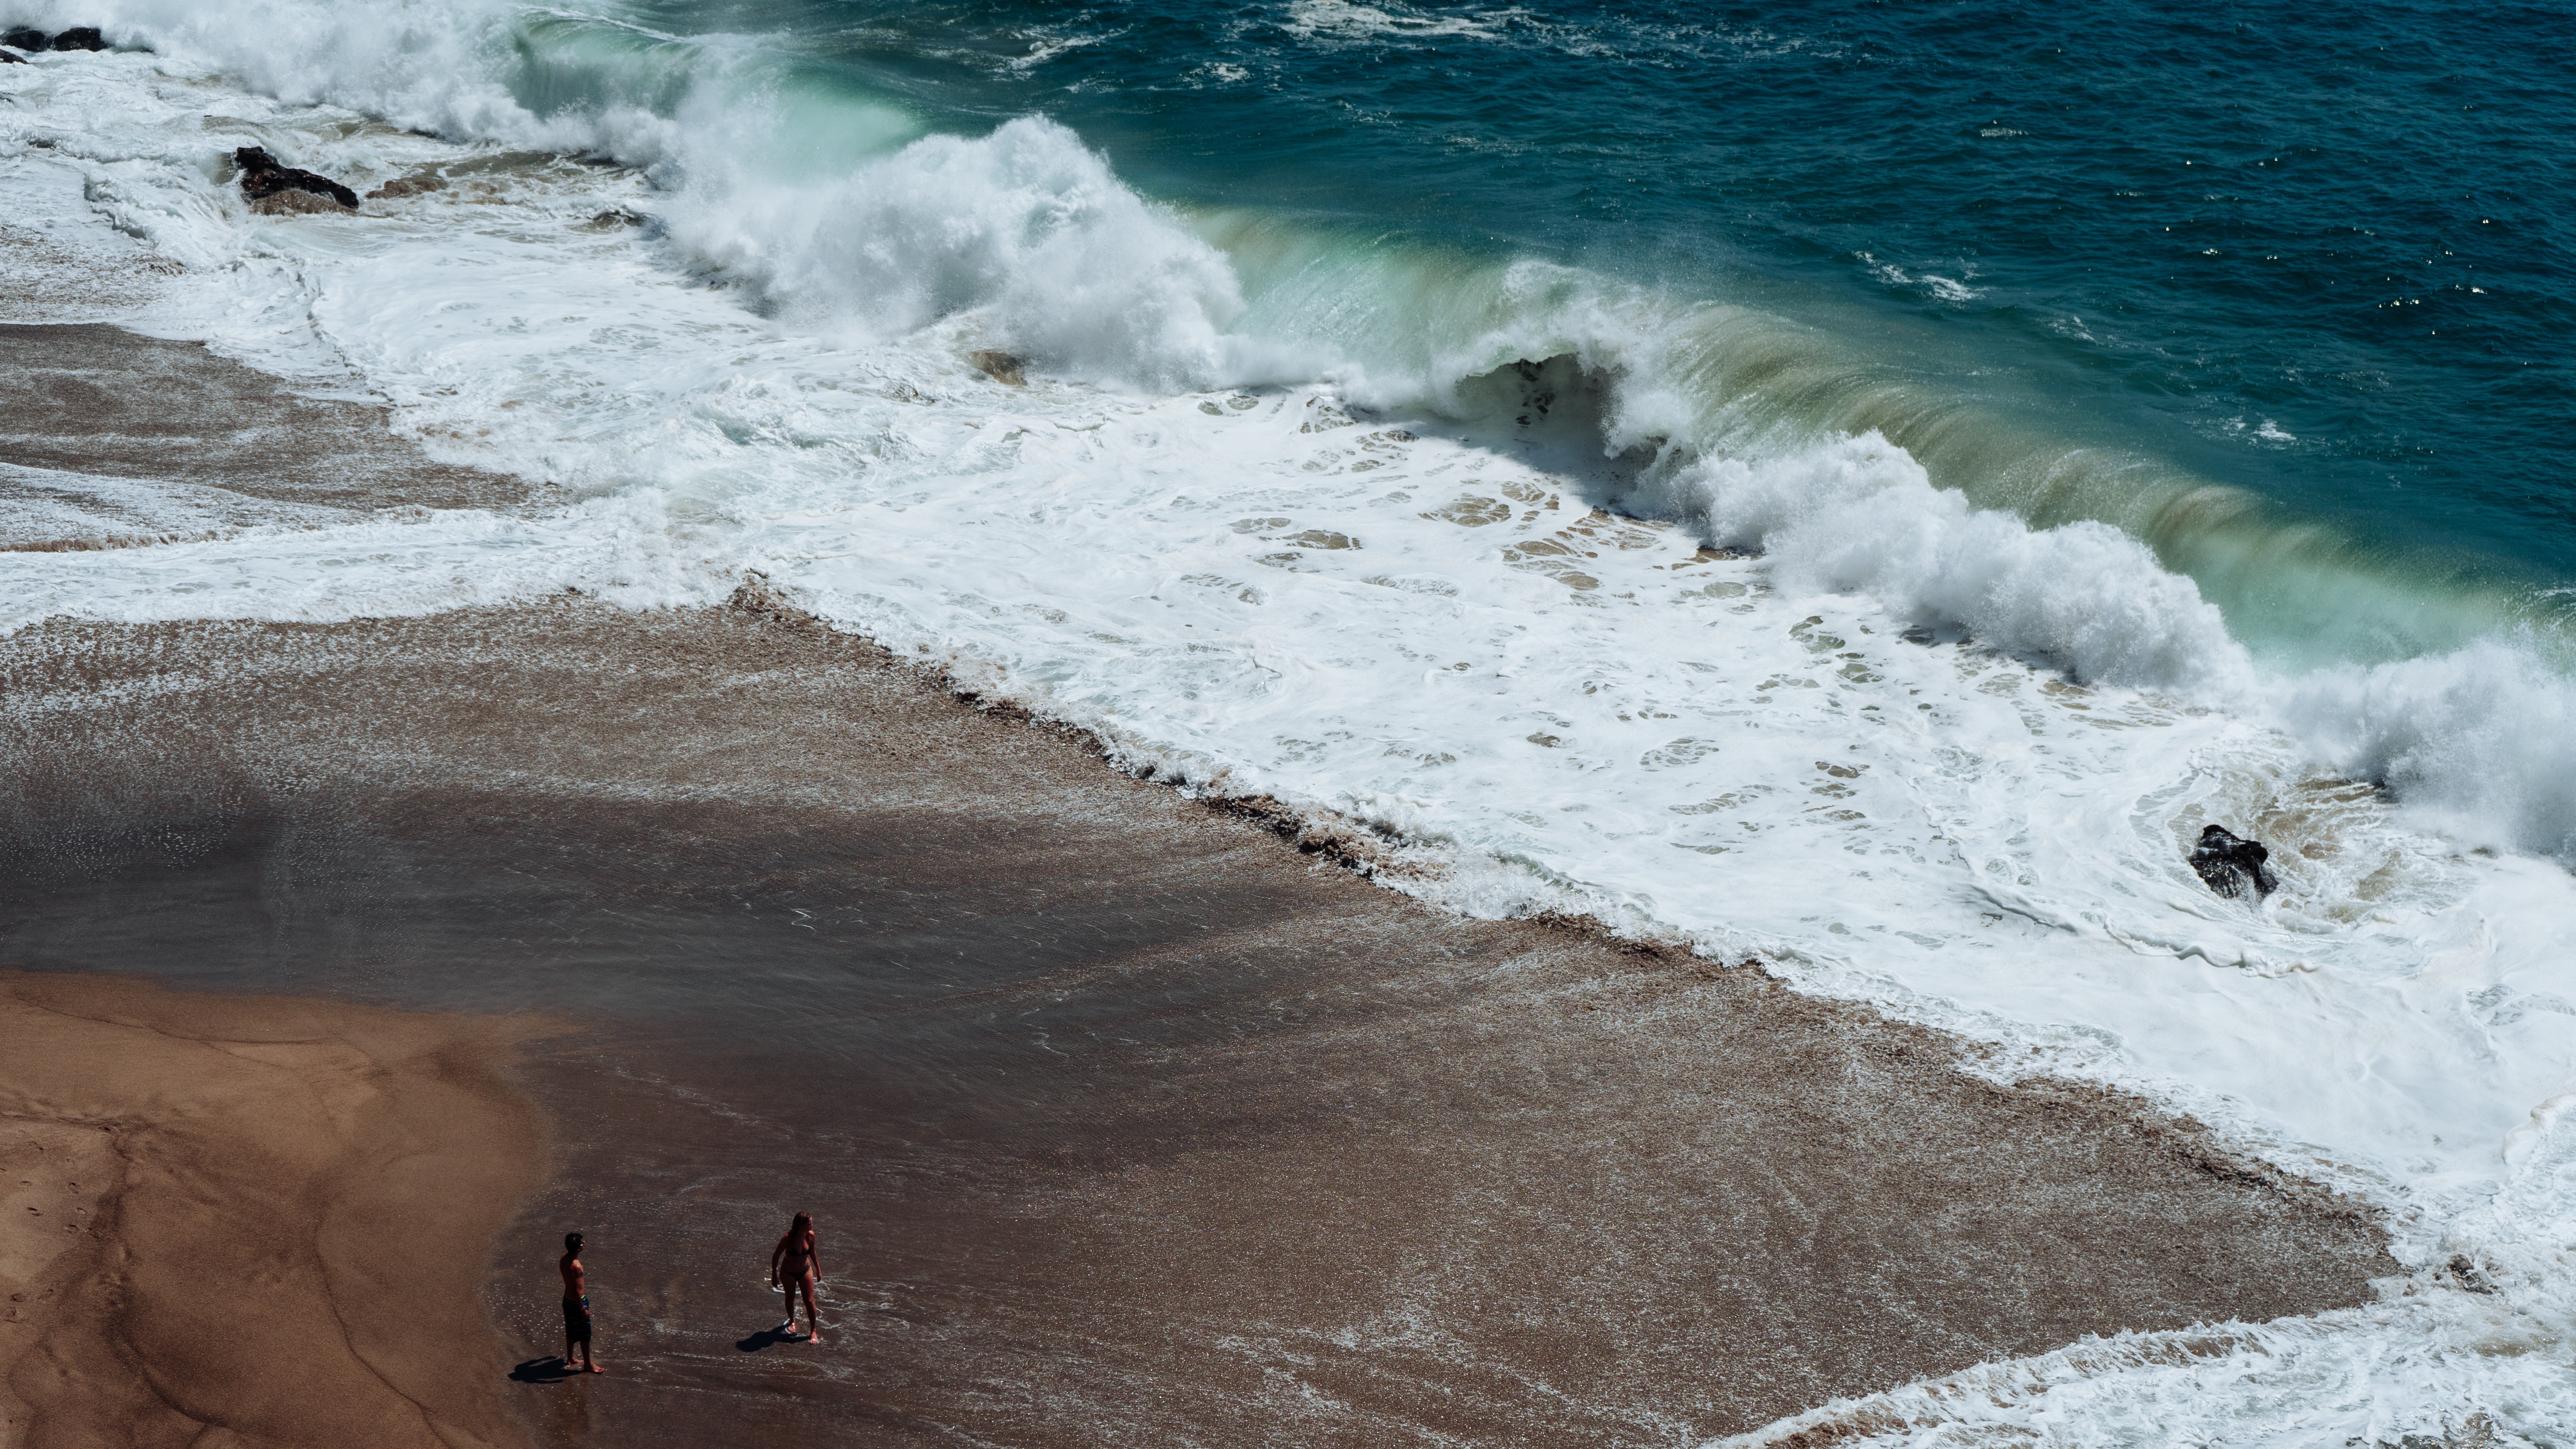
beach, sea, coast, water, sand, rock, ocean, person, shore, wave, wind, cliff, terrain, material, body of water, cape, geological phenomenon, wind wave